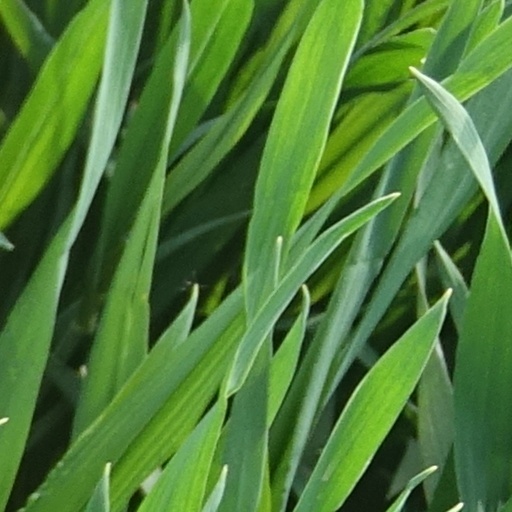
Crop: wheat